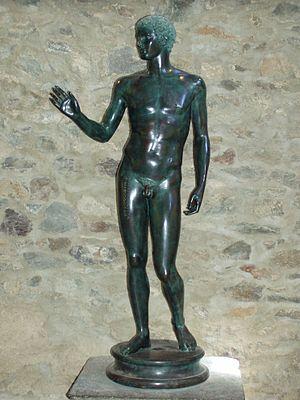
Magdalensberg est une municipalité dans le district de Klagenfurt-Land en Carinthie en Autriche.